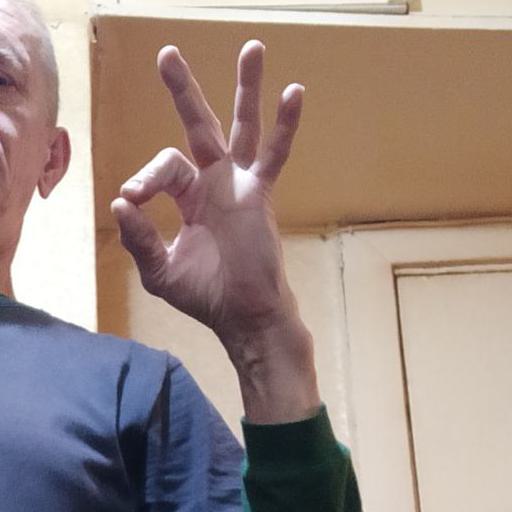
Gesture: ok